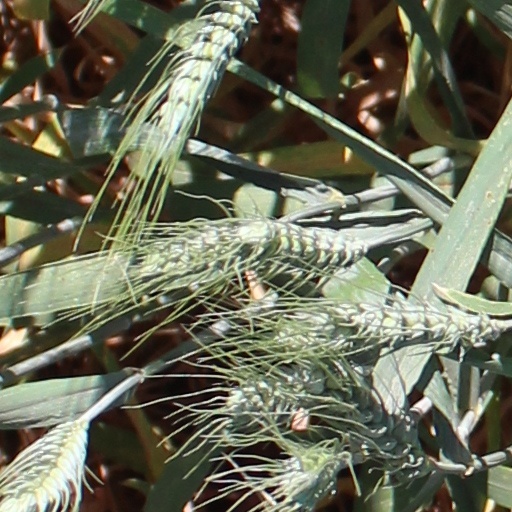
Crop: wheat